Joaquín Baleztena Azcárate

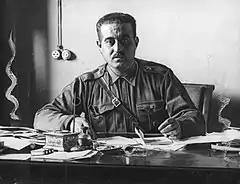
Manuel Fal Conde

Shaky alliance with the Basques fell apart in 1933, as the Carlists, discouraged by moving religious issues from autonomous to central portfolio, cooled down in their support for a ; finally the Navarros preferred to stay out. When an Andalusian Manuel Fal Conde replaced Rodezno as Jefe Delegado in 1934, the position of Navarre within Comunión was somewhat weakened. The appointment marked also the beginning of a 20-year-long difficult partnership between Fal and Baleztena, who, though confirmed as Navarrese jefe, was not appointed to any of the newly created national executive bodies of the party. As starting mid-1930s Carlism started to gear up for a violent overthrow of the Republic, the first controversies covered the rebellion strategy. In the spring of 1936 Fal put in motion the plans for a stand-alone Traditionalist uprising, while Baleztena and the Navarros preferred to act in liaison with the military conspirators.